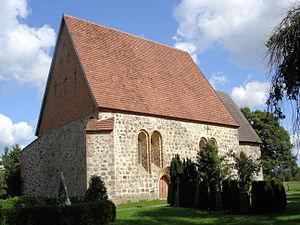
Thelkow est une municipalité allemande du land de Mecklembourg-Poméranie-Occidentale et l'arrondissement de Rostock. En 2013, elle comptait 420 habitants.